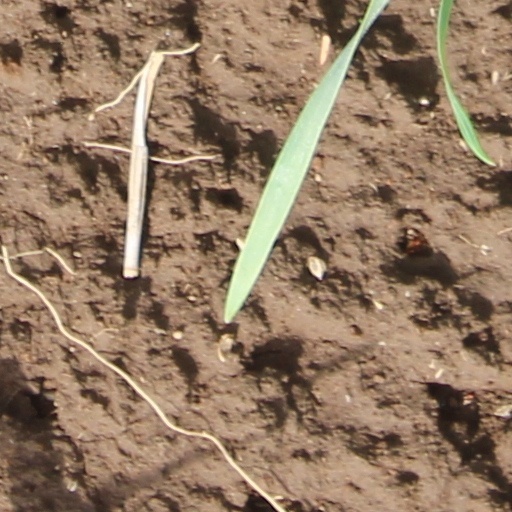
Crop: wheat